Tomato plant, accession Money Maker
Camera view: tilt-top (135 deg); turntable rotation: 0 degrees
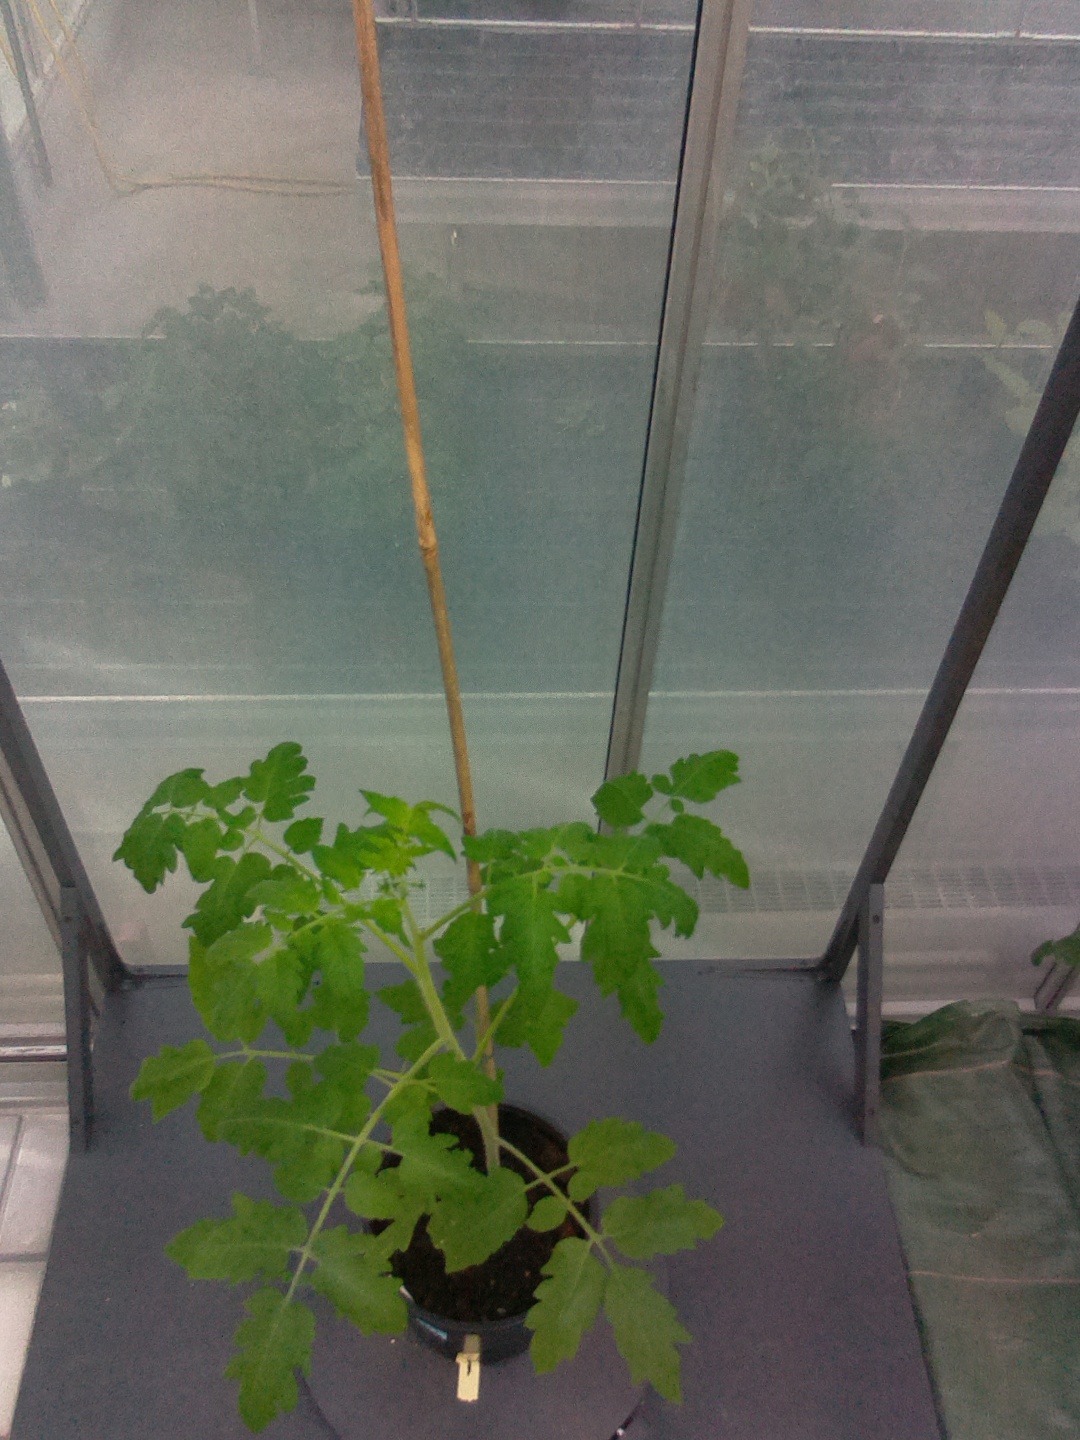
BBCH growth stage 15: 10 of true leaves visible